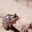
Label: frog